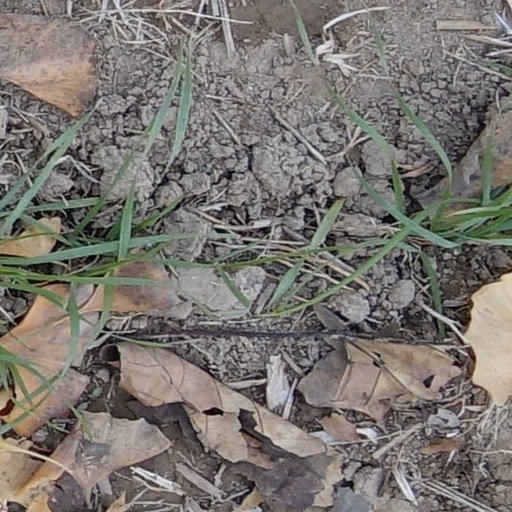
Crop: wheat